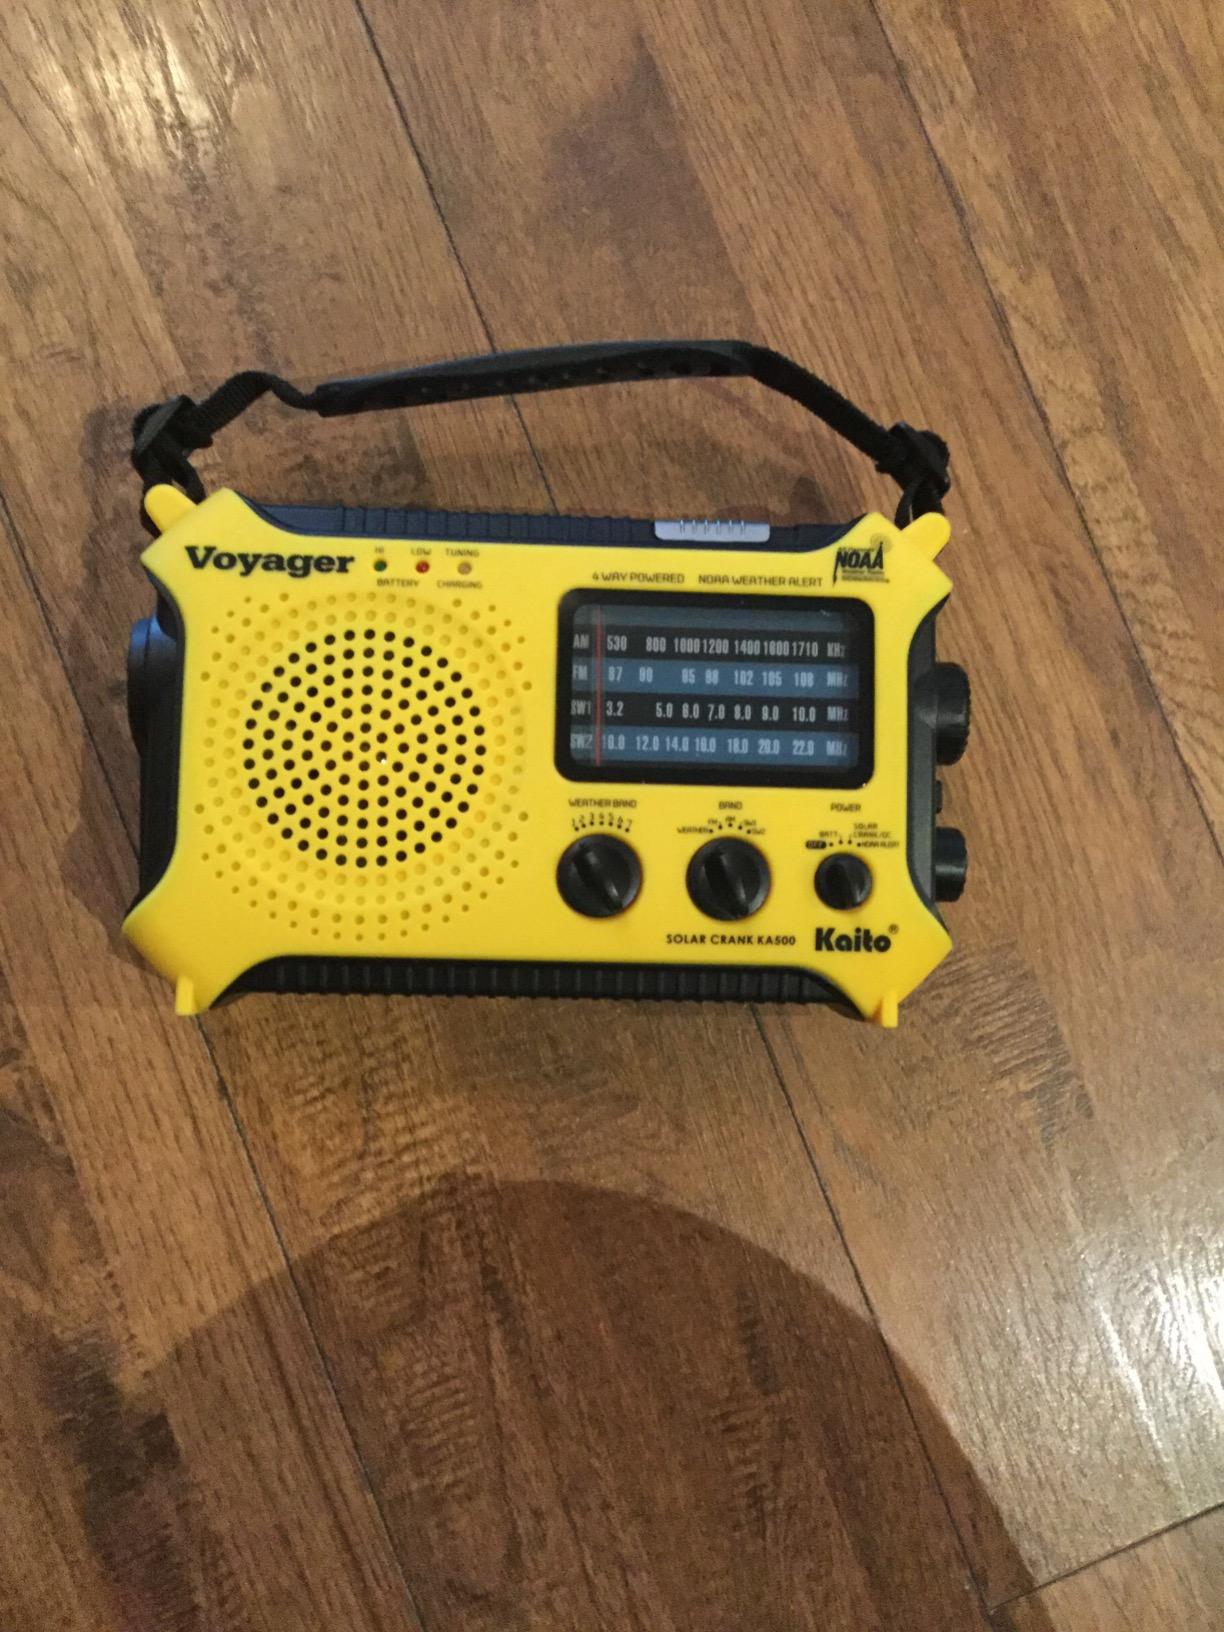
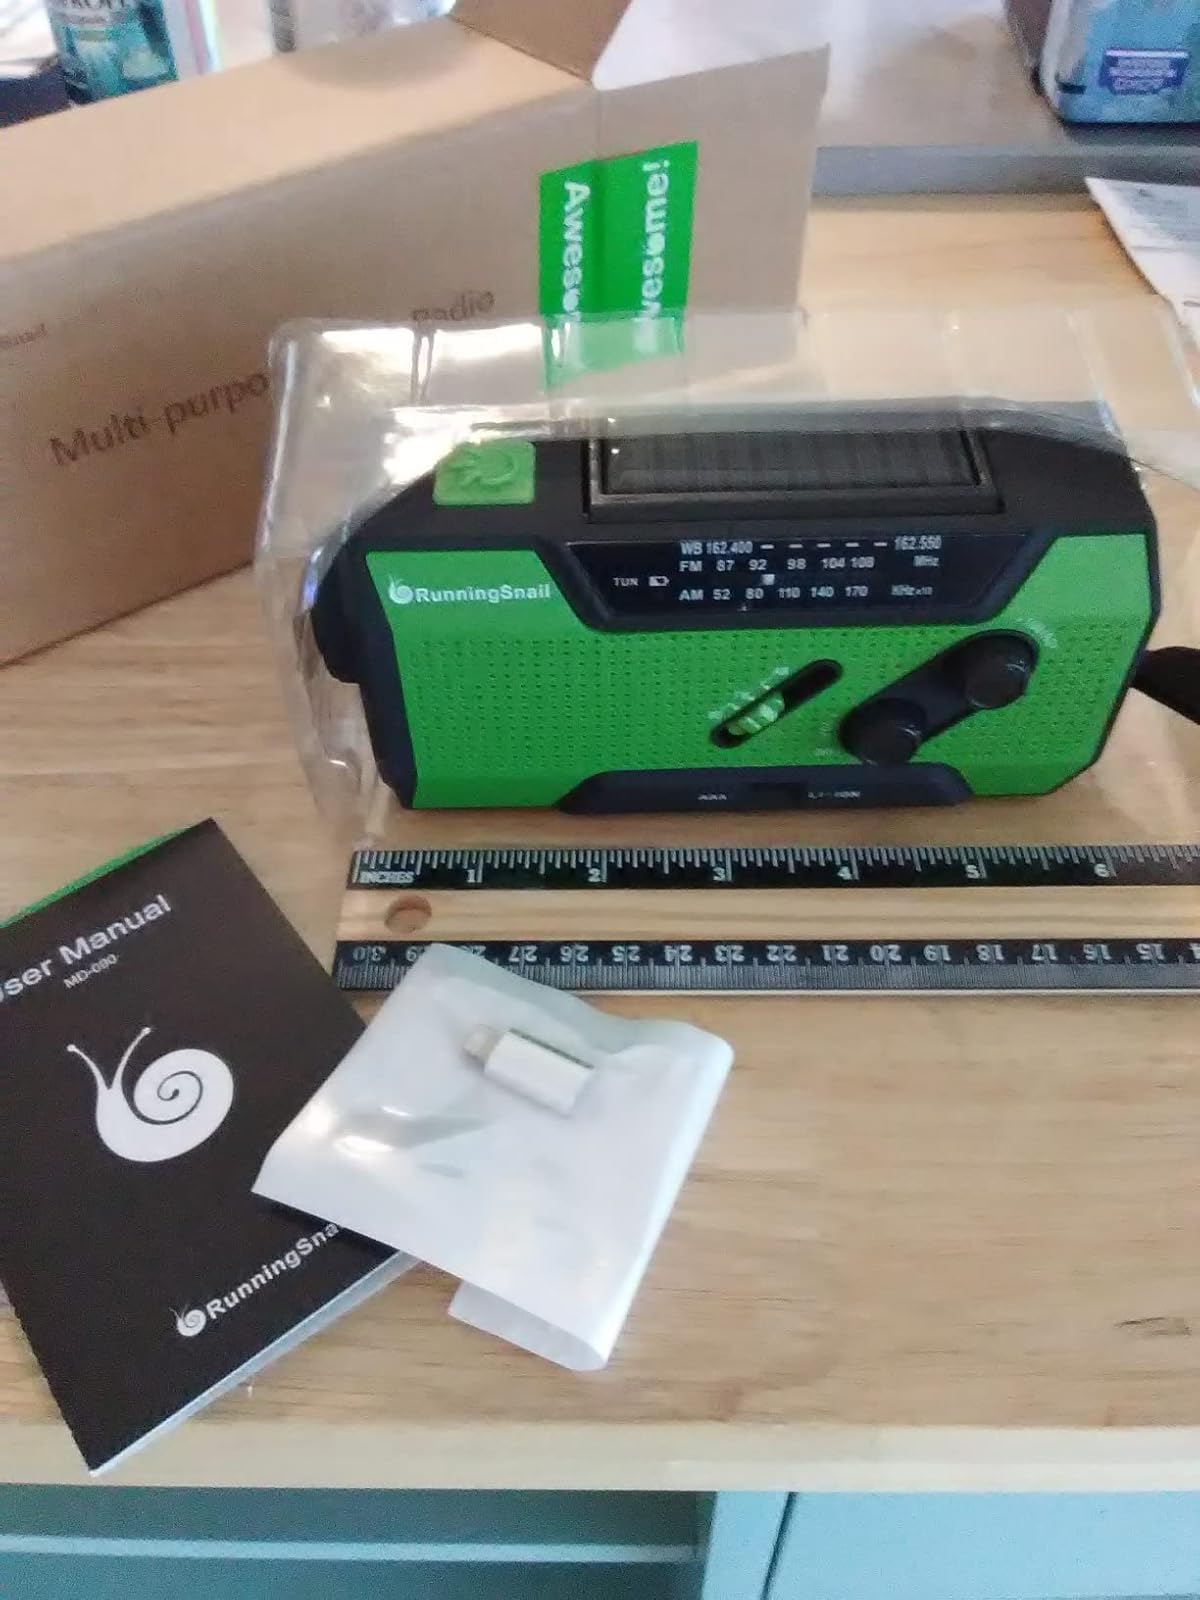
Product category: radio
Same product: no